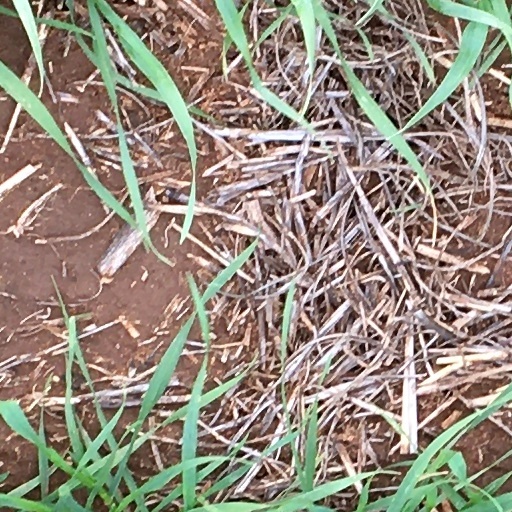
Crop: wheat